Berber Revolt

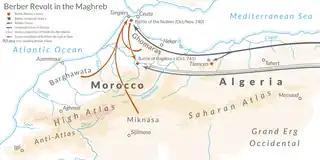
Initial stages of the Berber revolt

The zeal of the Umayyad tax-collectors finally broke Berber patience. It is reported that following Ubayd Allah ibn al-Habhab's instructions to extract more revenues from the Berbers, Omar ibn al-Moradi, his deputy governor in Tangiers, decided to declare the Berbers in his jurisdiction a "conquered people" and consequently set about seizing Berber property and enslaving persons, as per the rules of conquest, the "caliphal fifth" was still owed to the Umayyad state (alternative accounts report he simply doubled their tribute).